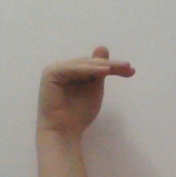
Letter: khaa